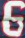
Number: 6